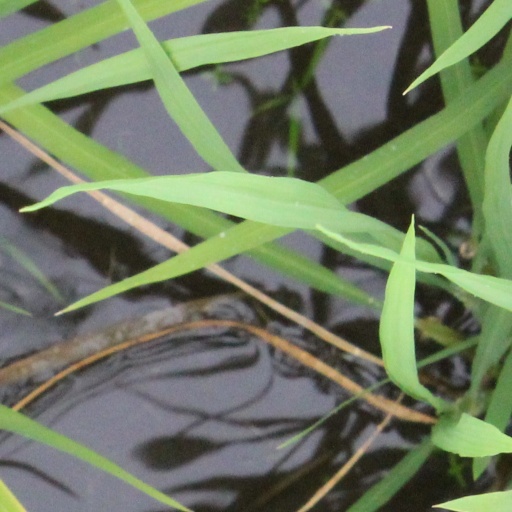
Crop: rice